Virumandikum Sivanandikum

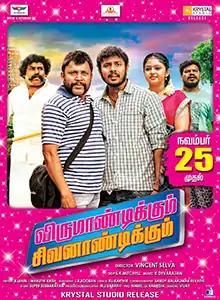
Poster

Virumandikum Sivanandikum is a 2016 Indian Tamil-language comedy drama film directed by Vincent Selva and starring debutante Sanjay and Arundhati Nair with Thambi Ramaiah in an important role. The film was dubbed in Hindi as "Royal Treat".